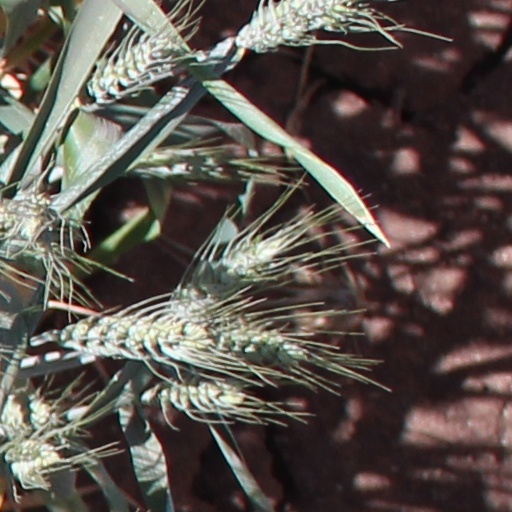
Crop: wheat